Boyet Bautista

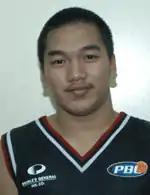

Boyet Bautista is a Filipino professional basketball player for the Armed Forces of the Philippines Cavaliers of the UNTV Cup. Bautista played high school and collegiate basketball for the Knights of the Colegio de San Juan de Letran. He had a stint with Toyota Otis-Letran in the Philippine Basketball League, and later with the Purefoods Tender Juicy Giants of the Philippine Basketball Association, before returning to the PBL.